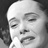
Emotion: sad